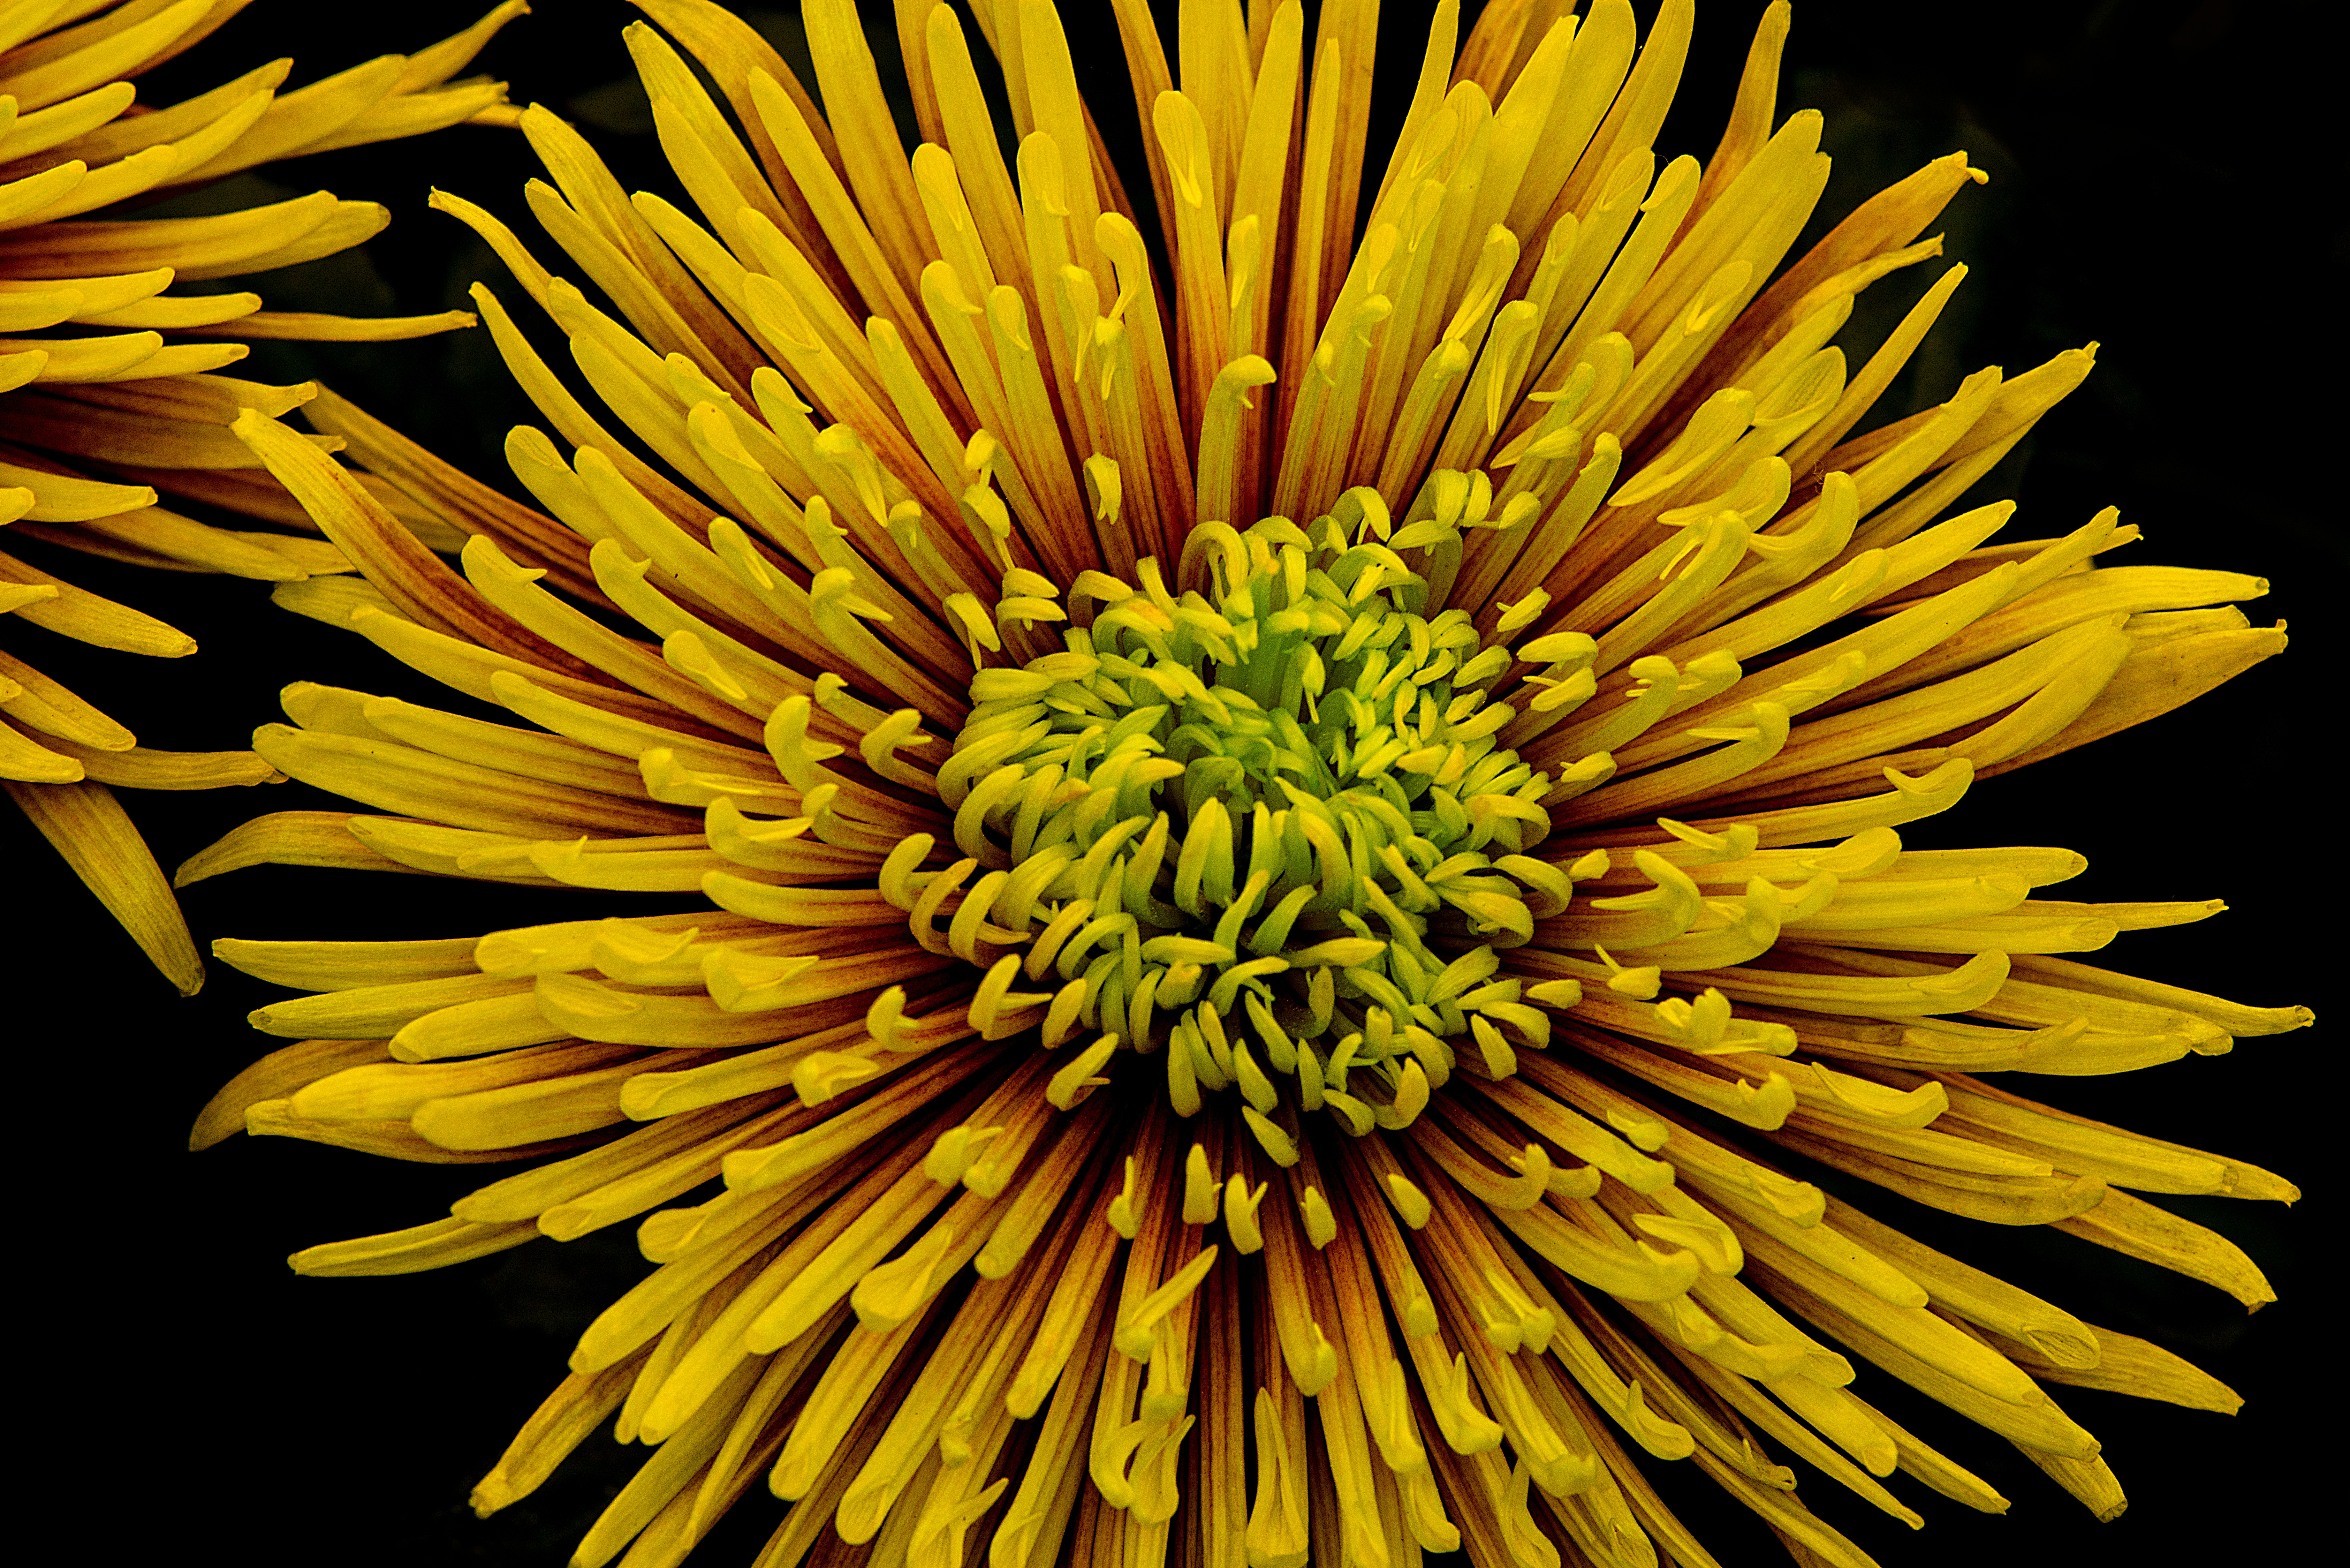
blossom, plant, flower, petal, bloom, floral, botany, yellow, flora, close up, macro photography, flowering plant, daisy family, sunflower seed, plant stem, land plant, chrysanths